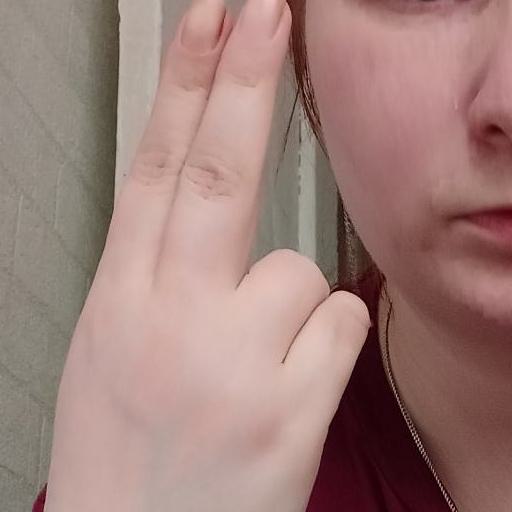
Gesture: two_up_inverted